Darrell Brown (musician)

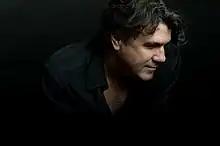
Brown in 2023.

Darrell Brown is an American songwriter, arranger, manager and record producer who has collaborated with recording artists and contributed music to the film and television industries. Brown maintains residences in both Los Angeles, United States (US), and Nashville, US.